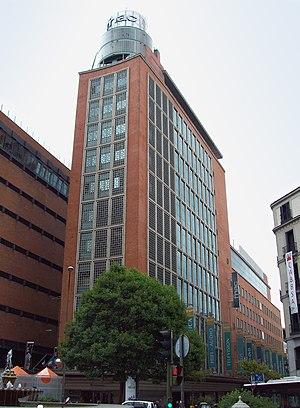
La Fnac est une chaîne de magasins française spécialisée dans la distribution de produits culturels et électroniques, à destination du grand public, dont la gamme s'est élargie en 2012 au petit électroménager, déjà présent à la création de l'enseigne et abandonné dans les années 1970.